Fourplay (2001 film)

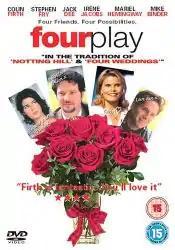
UK DVD cover

"Fourplay" follows the romantically entwined lives of a TV writer, producer, actress and makeup artist. Ben Greene (Binder) is an American comic writer who comes to Britain to write for a show, "Telford Gate". The star of the show, Carly Matthews-Portland (Hemingway), is married to the producer, Allan (Firth). Carly decides to help Greene, by setting him up on a date with a French makeup artist, Fiona Delgrazia (Irène Jacob). As the movie progresses, the lives of the couples become more entwined and they each decide if they are in the right relationship or not.